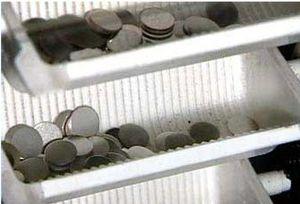
Flans à la United States Mint dans un système d'alimentation de presse, sur la voie de la frappe sur presse.
En numismatique, un flan est un morceau de métal taillé puis pesé avant d'être frappé par un coin monétaire.